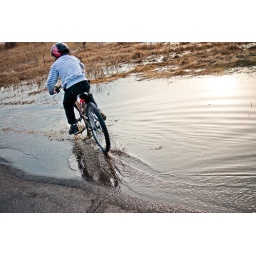
A bike in a field dreams of unconventionnal places